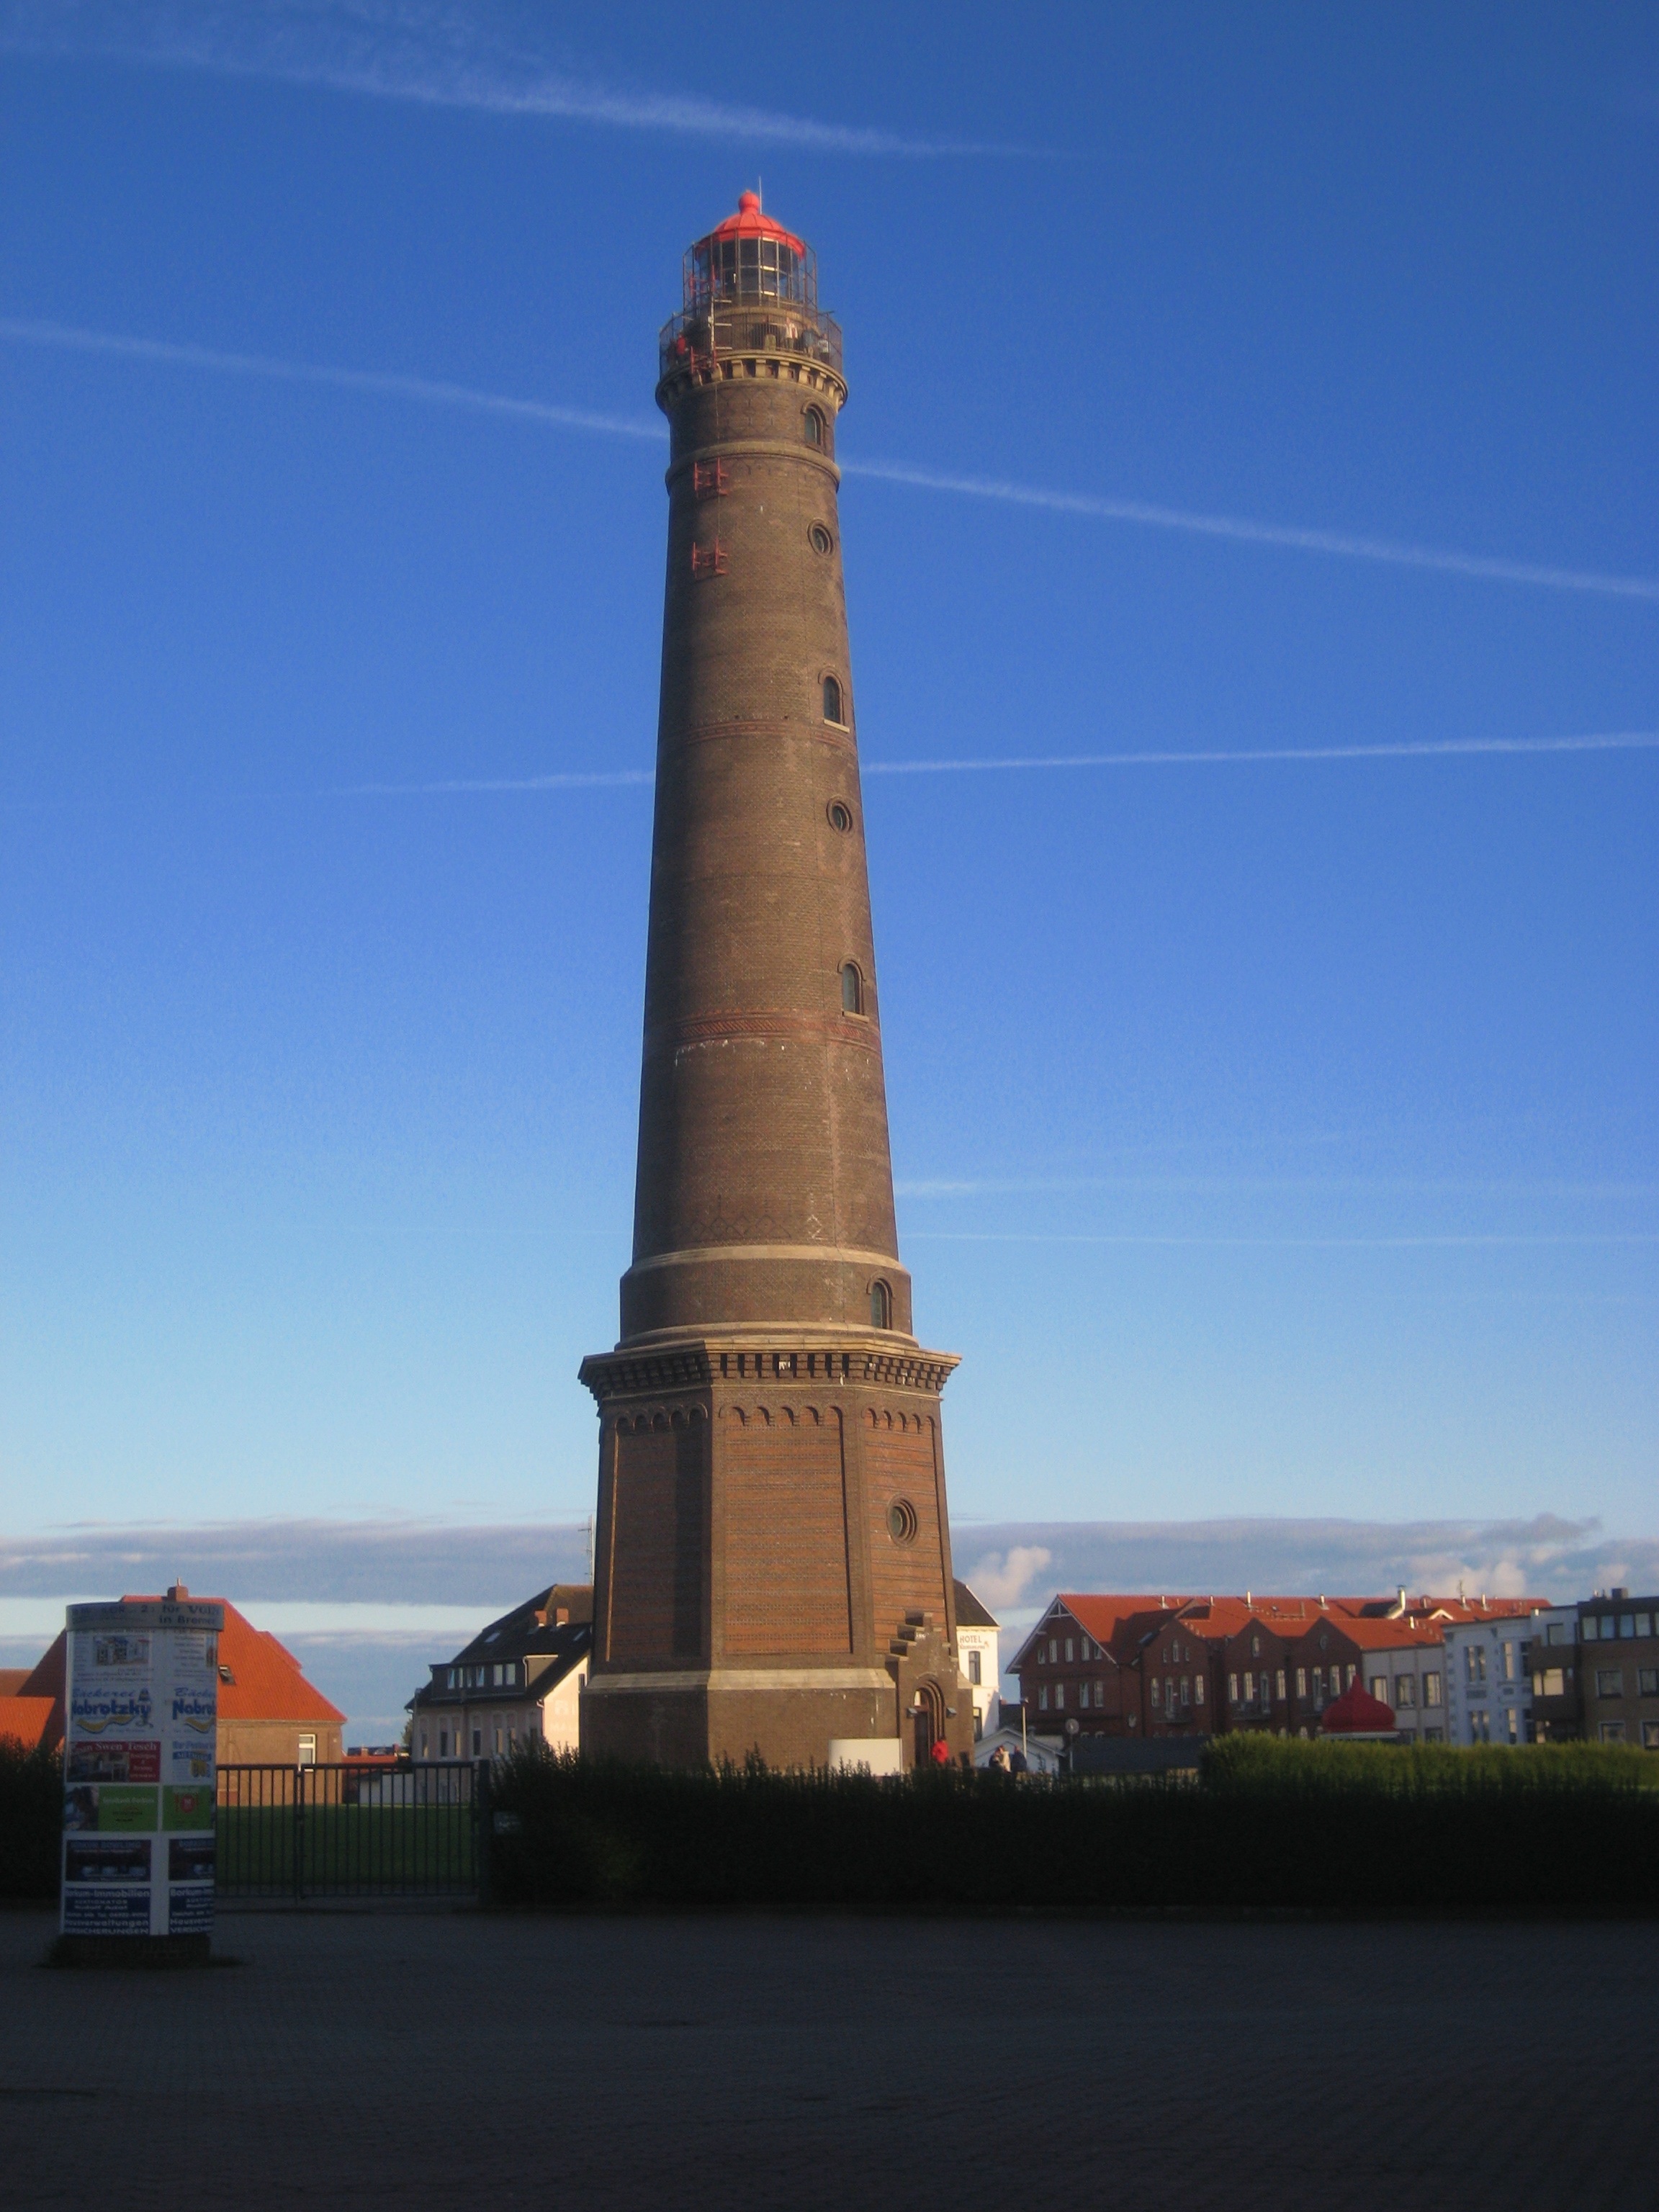
lighthouse, monument, tower, landmark, blue sky, borkum, control tower